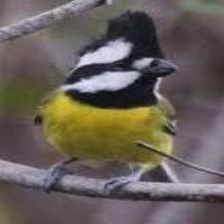
Species: CRESTED SHRIKETIT
Scientific name: FALCUNCULUS FRONTATUS